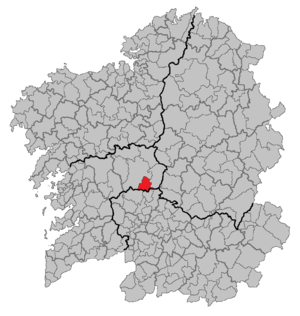
Dozón est une commune de la province de Pontevedra en Espagne située dans la communauté autonome de Galice.